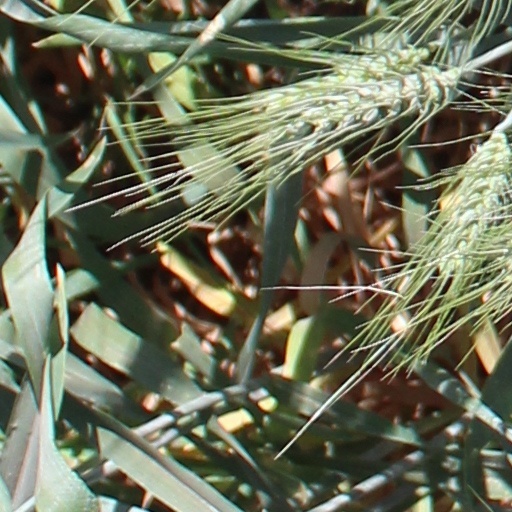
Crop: wheat